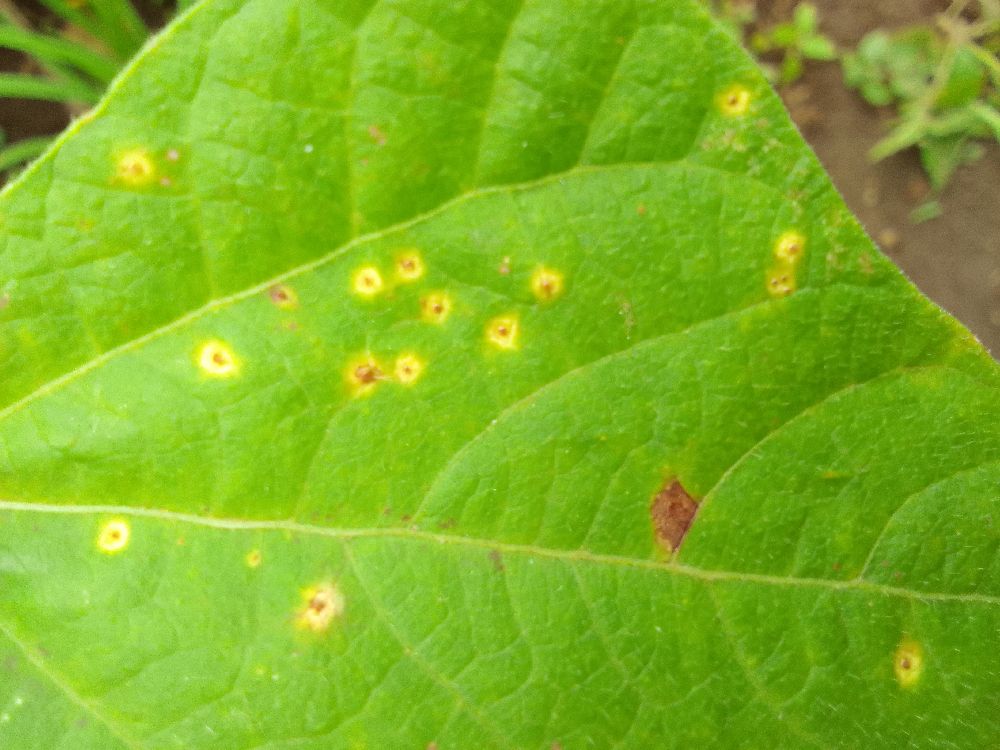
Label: rust